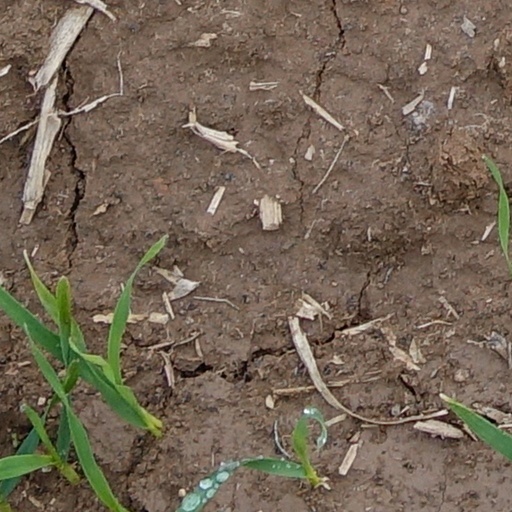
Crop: wheat